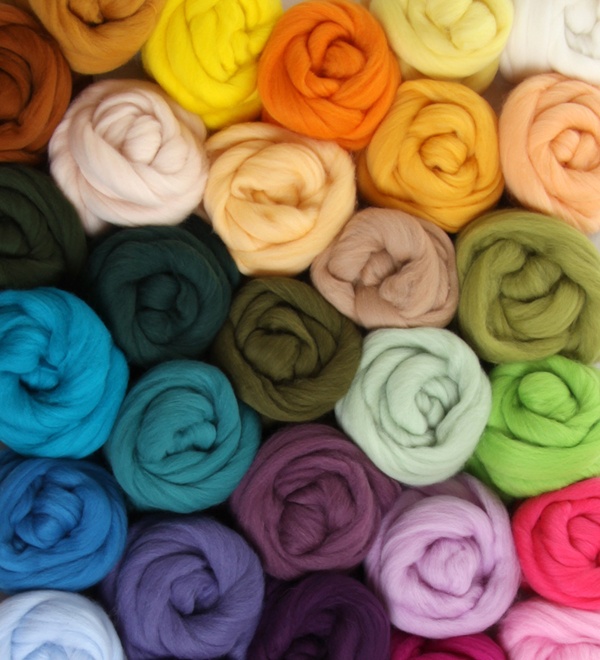
Mérinos - 500 grammes - Ashford
Brand: Ashford
La laine mérinos est très douce et fine, ce qui fait qu’elle est idéale pour le tricot super fin, le crochet et la dentelle. Cette fibre est composée à 100% de laine pure Néo-Zélandaise cultivée dans les fermes ovines de l’île du sud de la Nouvelle-Zélande. Seule la laine de qualité y est utilisée; bonne longueur, brillance, faible en matière végétale et des microns spécifiques. Elle est nettoyée de manière écologique dans le respect de l’environnement, pour ensuite être envoyée à l’usine Milton Wool Mill d’Ashford en Nouvelle-Zélande ou elle subira les étapes de coloration, de cardage et de peignage. Vous pouvez visionner une courte vidéo des étapes ici. Les teintures utilisées sont écologiques et conformes à Oeko-Tex . Caractéristiques: Environ 22 microns Longueur de la fibre d'environ 7,5 cm (3 pouces)
Category: Arts & Entertainment > Hobbies & Creative Arts > Arts & Crafts > Art & Crafting Materials > Crafting Fibers > Unspun Fiber > Roving Fiber